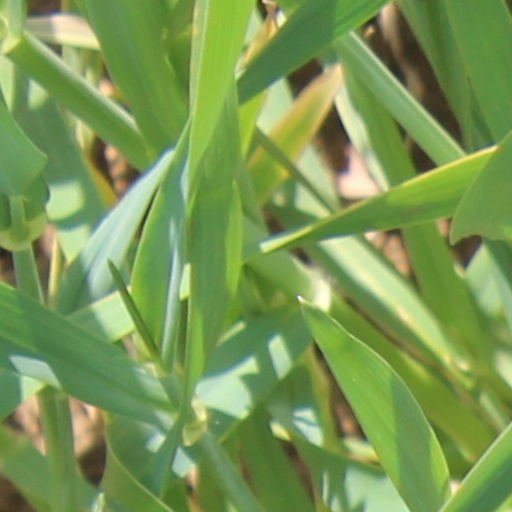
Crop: wheat